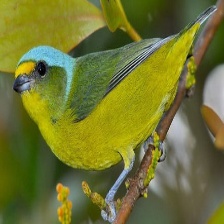
Species: ANTILLEAN EUPHONIA
Scientific name: EUPHONIA MUSICA